Moe Koffman

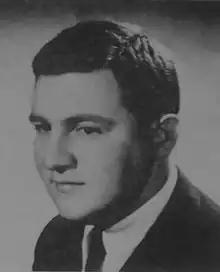

Morris "Moe" Koffman, OC (28 December 1928 – 28 March 2001) was a Canadian jazz saxophonist and flautist, as well as composer and arranger. During a career spanning from the 1950s into the 2000s, Koffman was one of Canada's most prolific musicians, working variously in clubs and sessions and releasing 30 albums. With his 1957 record "Cool and Hot Sax" on the New York-based Jubilee label, Koffman became one of the first Canadian jazz musicians to record a full-length album. Koffman was also a long-time member of Rob McConnell's Boss Brass.